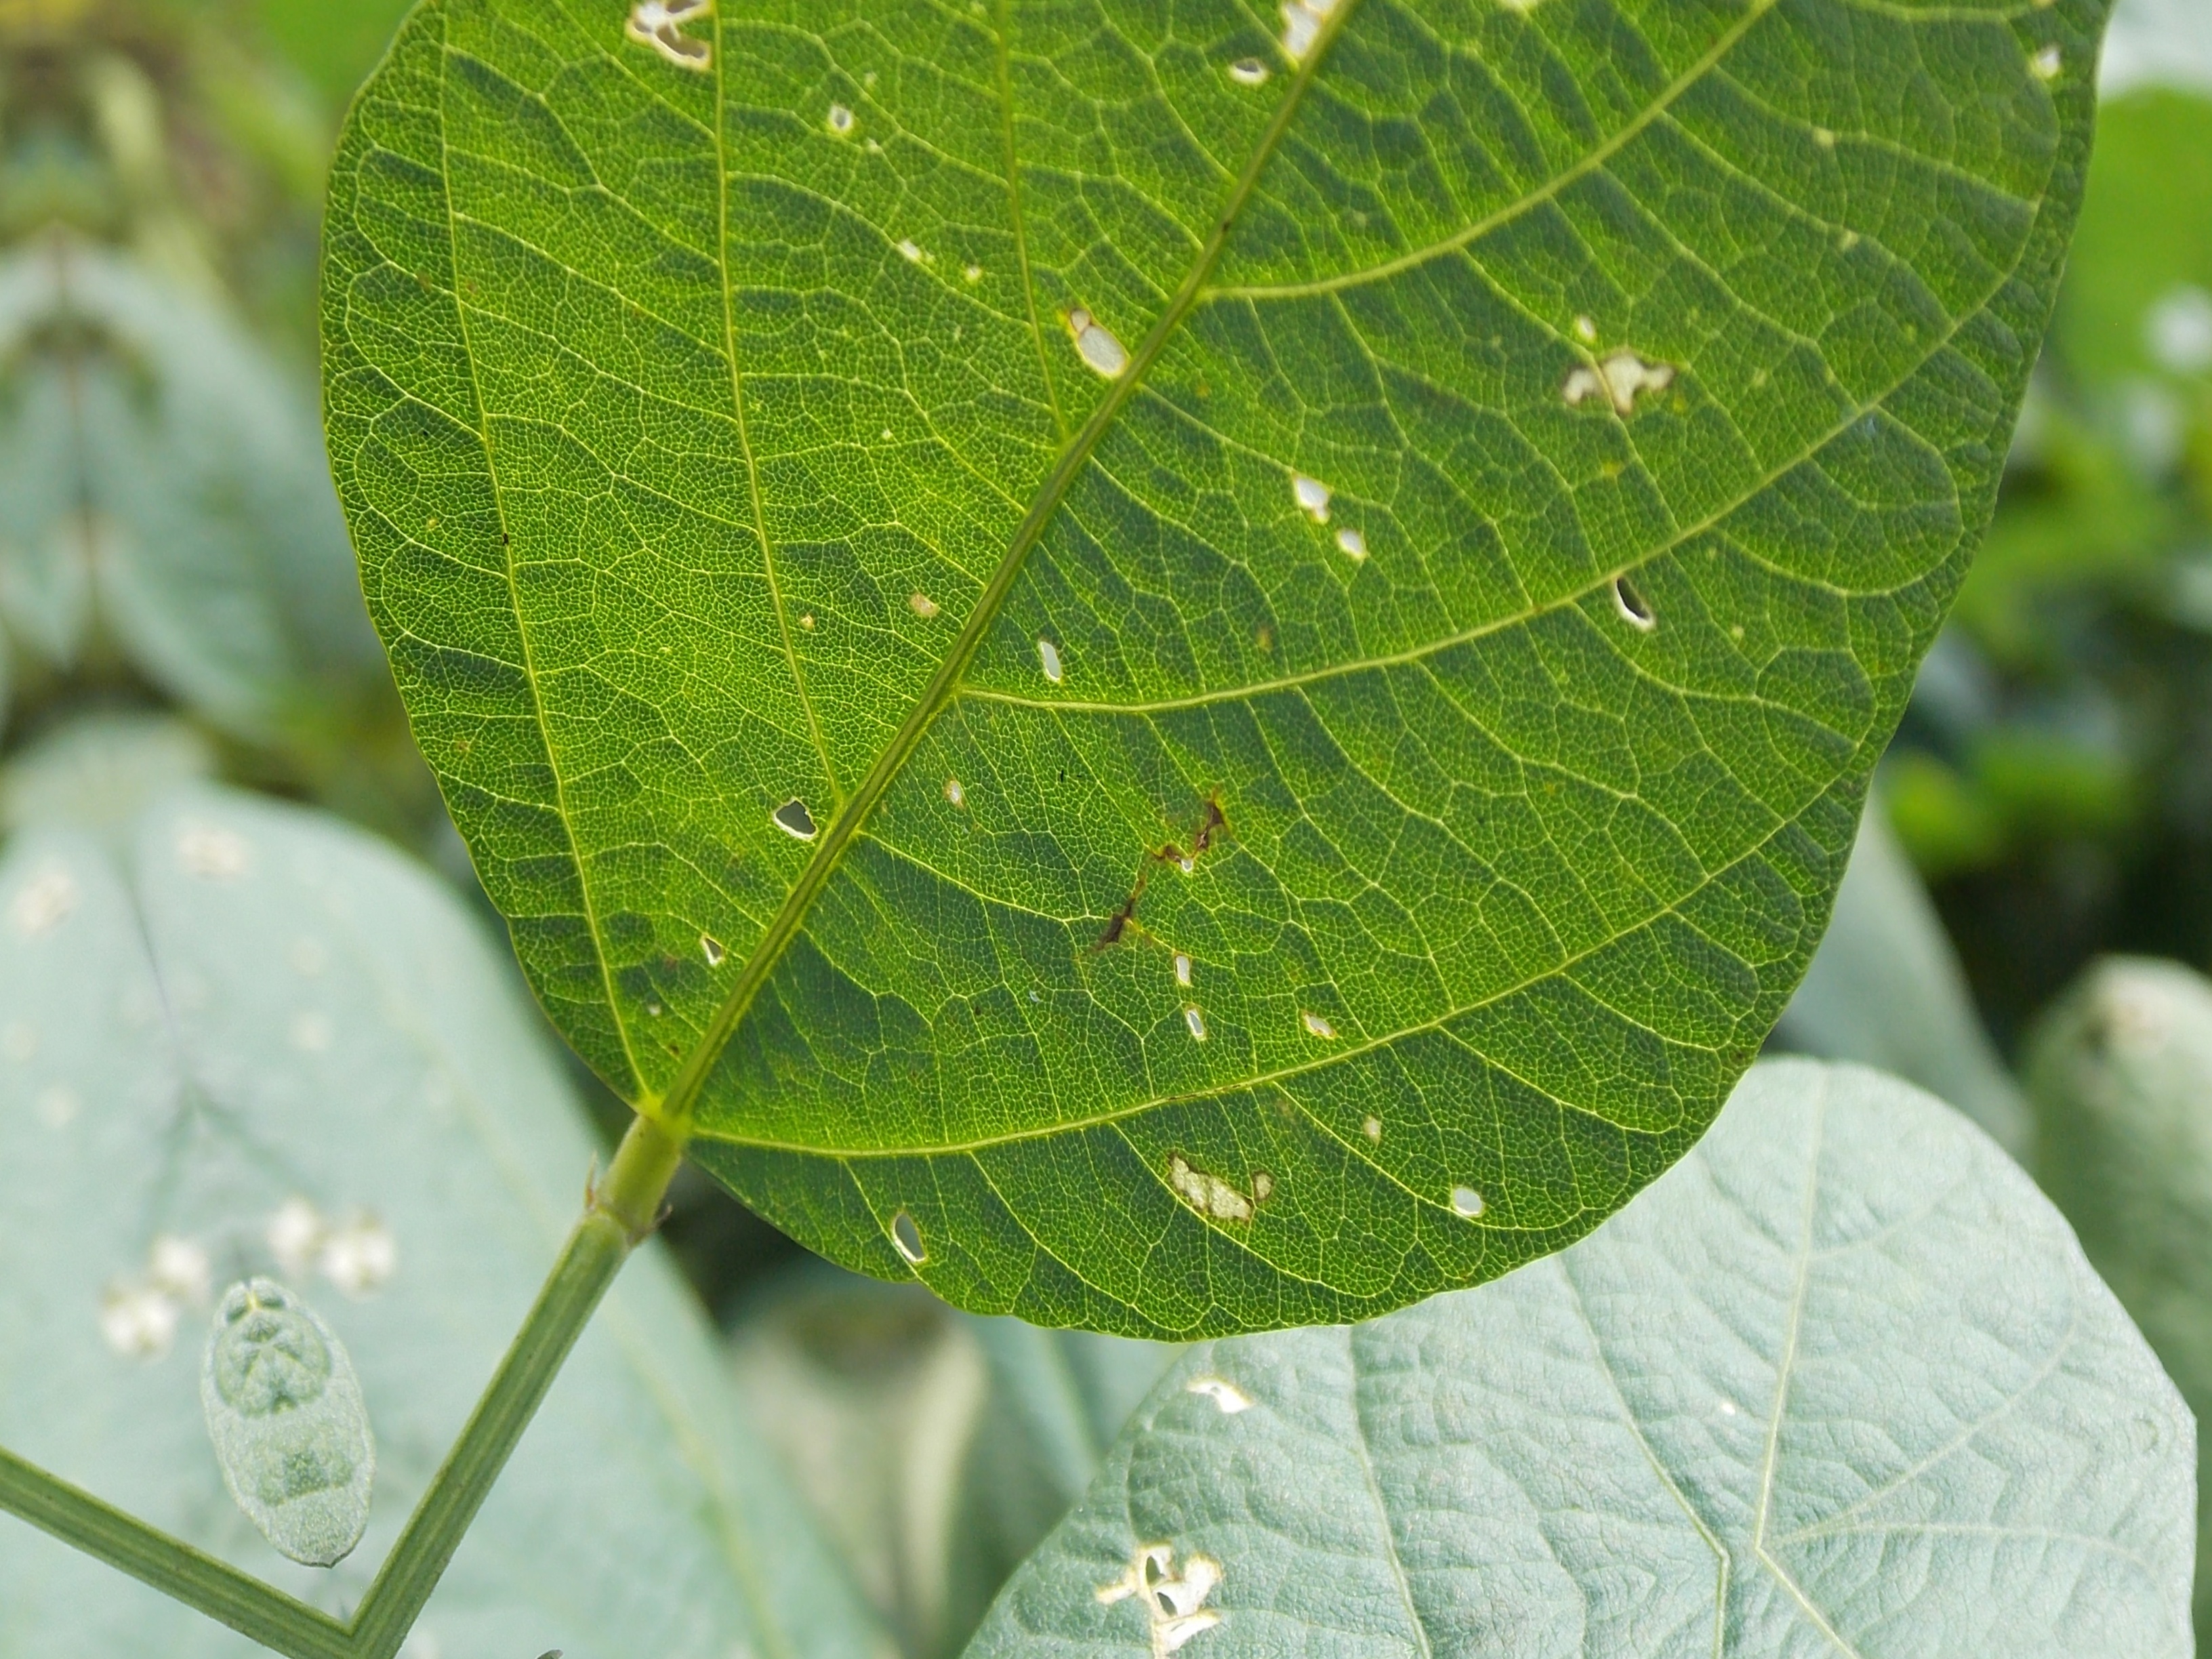
Label: Disease